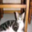
Label: cat